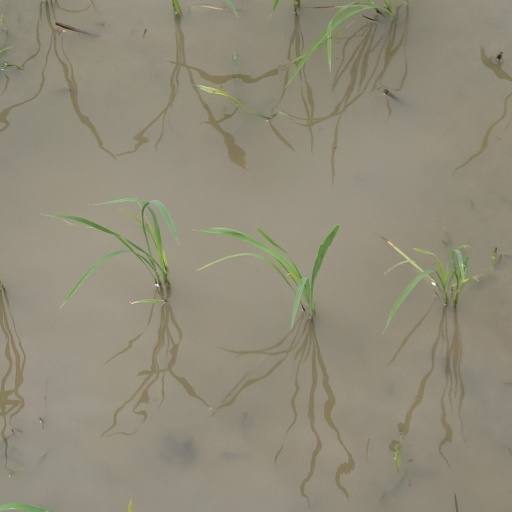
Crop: rice